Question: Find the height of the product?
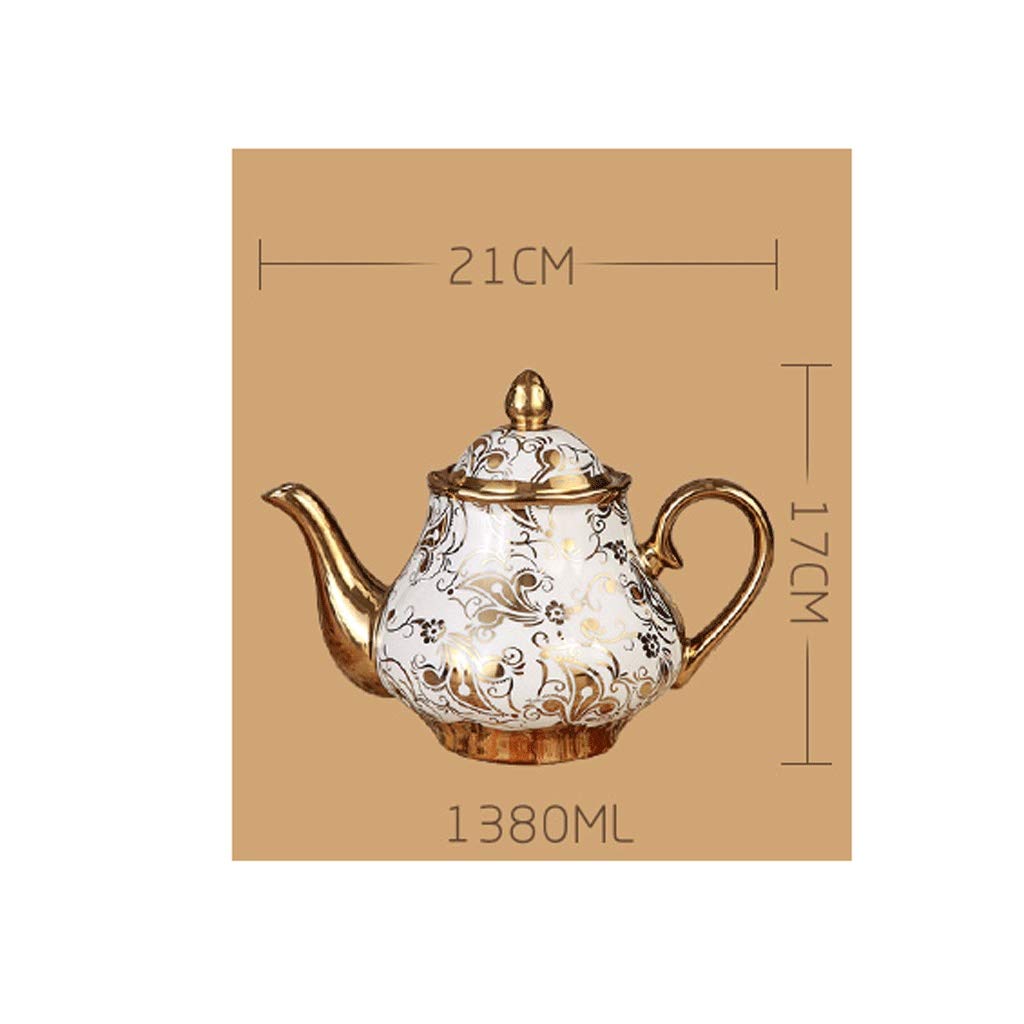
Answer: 17.0 centimetre